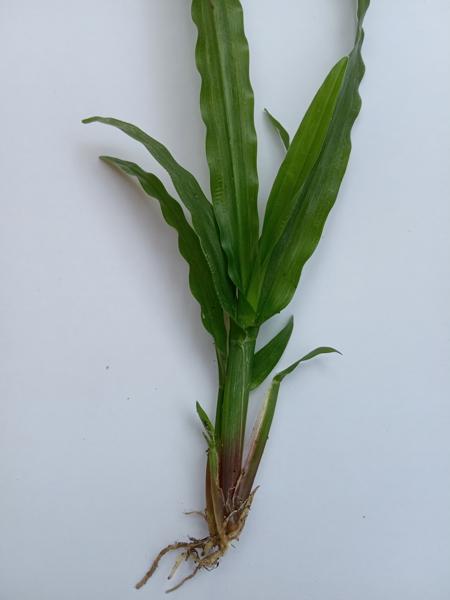
Weed species: Paspalum scrobiculatum